Samuel Eto'o

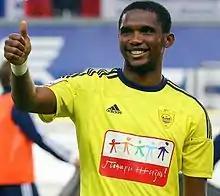
Eto'o with Anzhi Makhachkala in a Russian Cup game against Dynamo Moscow in September 2011

After Maxwell completed the transfer from Inter Milan, Joan Laporta confirmed that there was an agreement in principle between Barcelona and Inter Milan for Zlatan Ibrahimović to join the club in exchange for Eto'o and €46 million. After Ibrahimović agreed terms with Barcelona, the club announced Eto'o would travel to Milan for his medical to complete the transfer.